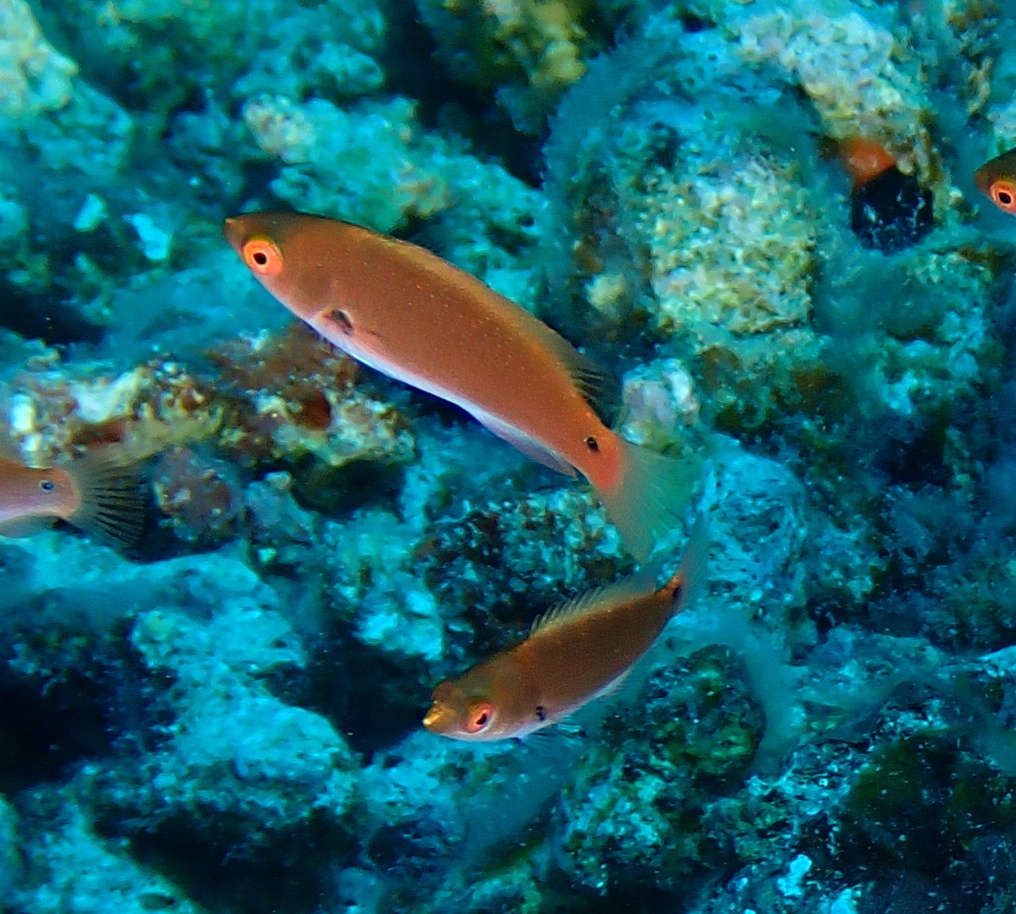
fish (species not among the labelled classes)